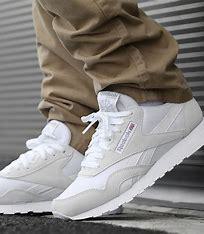
Brand: Reebok
Model: Classic Nylon